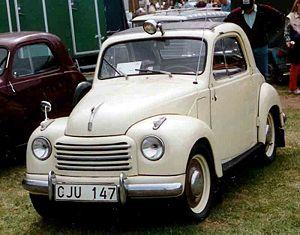
La Fiat 500 de la première génération, surnommée Topolino par les Italiens, est un modèle d'automobile conçu par Fiat et produit entre 1936 et 1955.